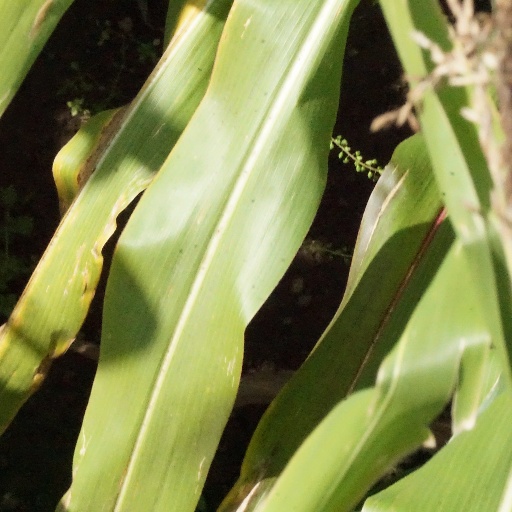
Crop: maize; corn